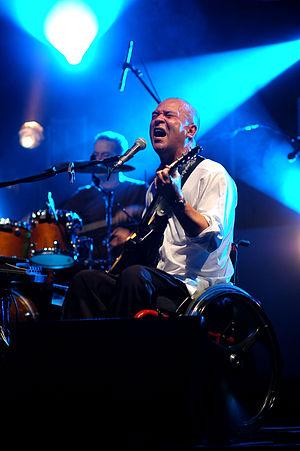
Os Paralamas do Sucesso est un groupe de rock brésilien, formé à Seropédica en 1977 et toujours actif en 2009. Avec Titãs, Legião Urbana et Barão Vermelho, il est considéré comme l'un des piliers de ce genre musical au Brésil. Cependant, son style musical inclut des rythmes reggae, ska et latins.